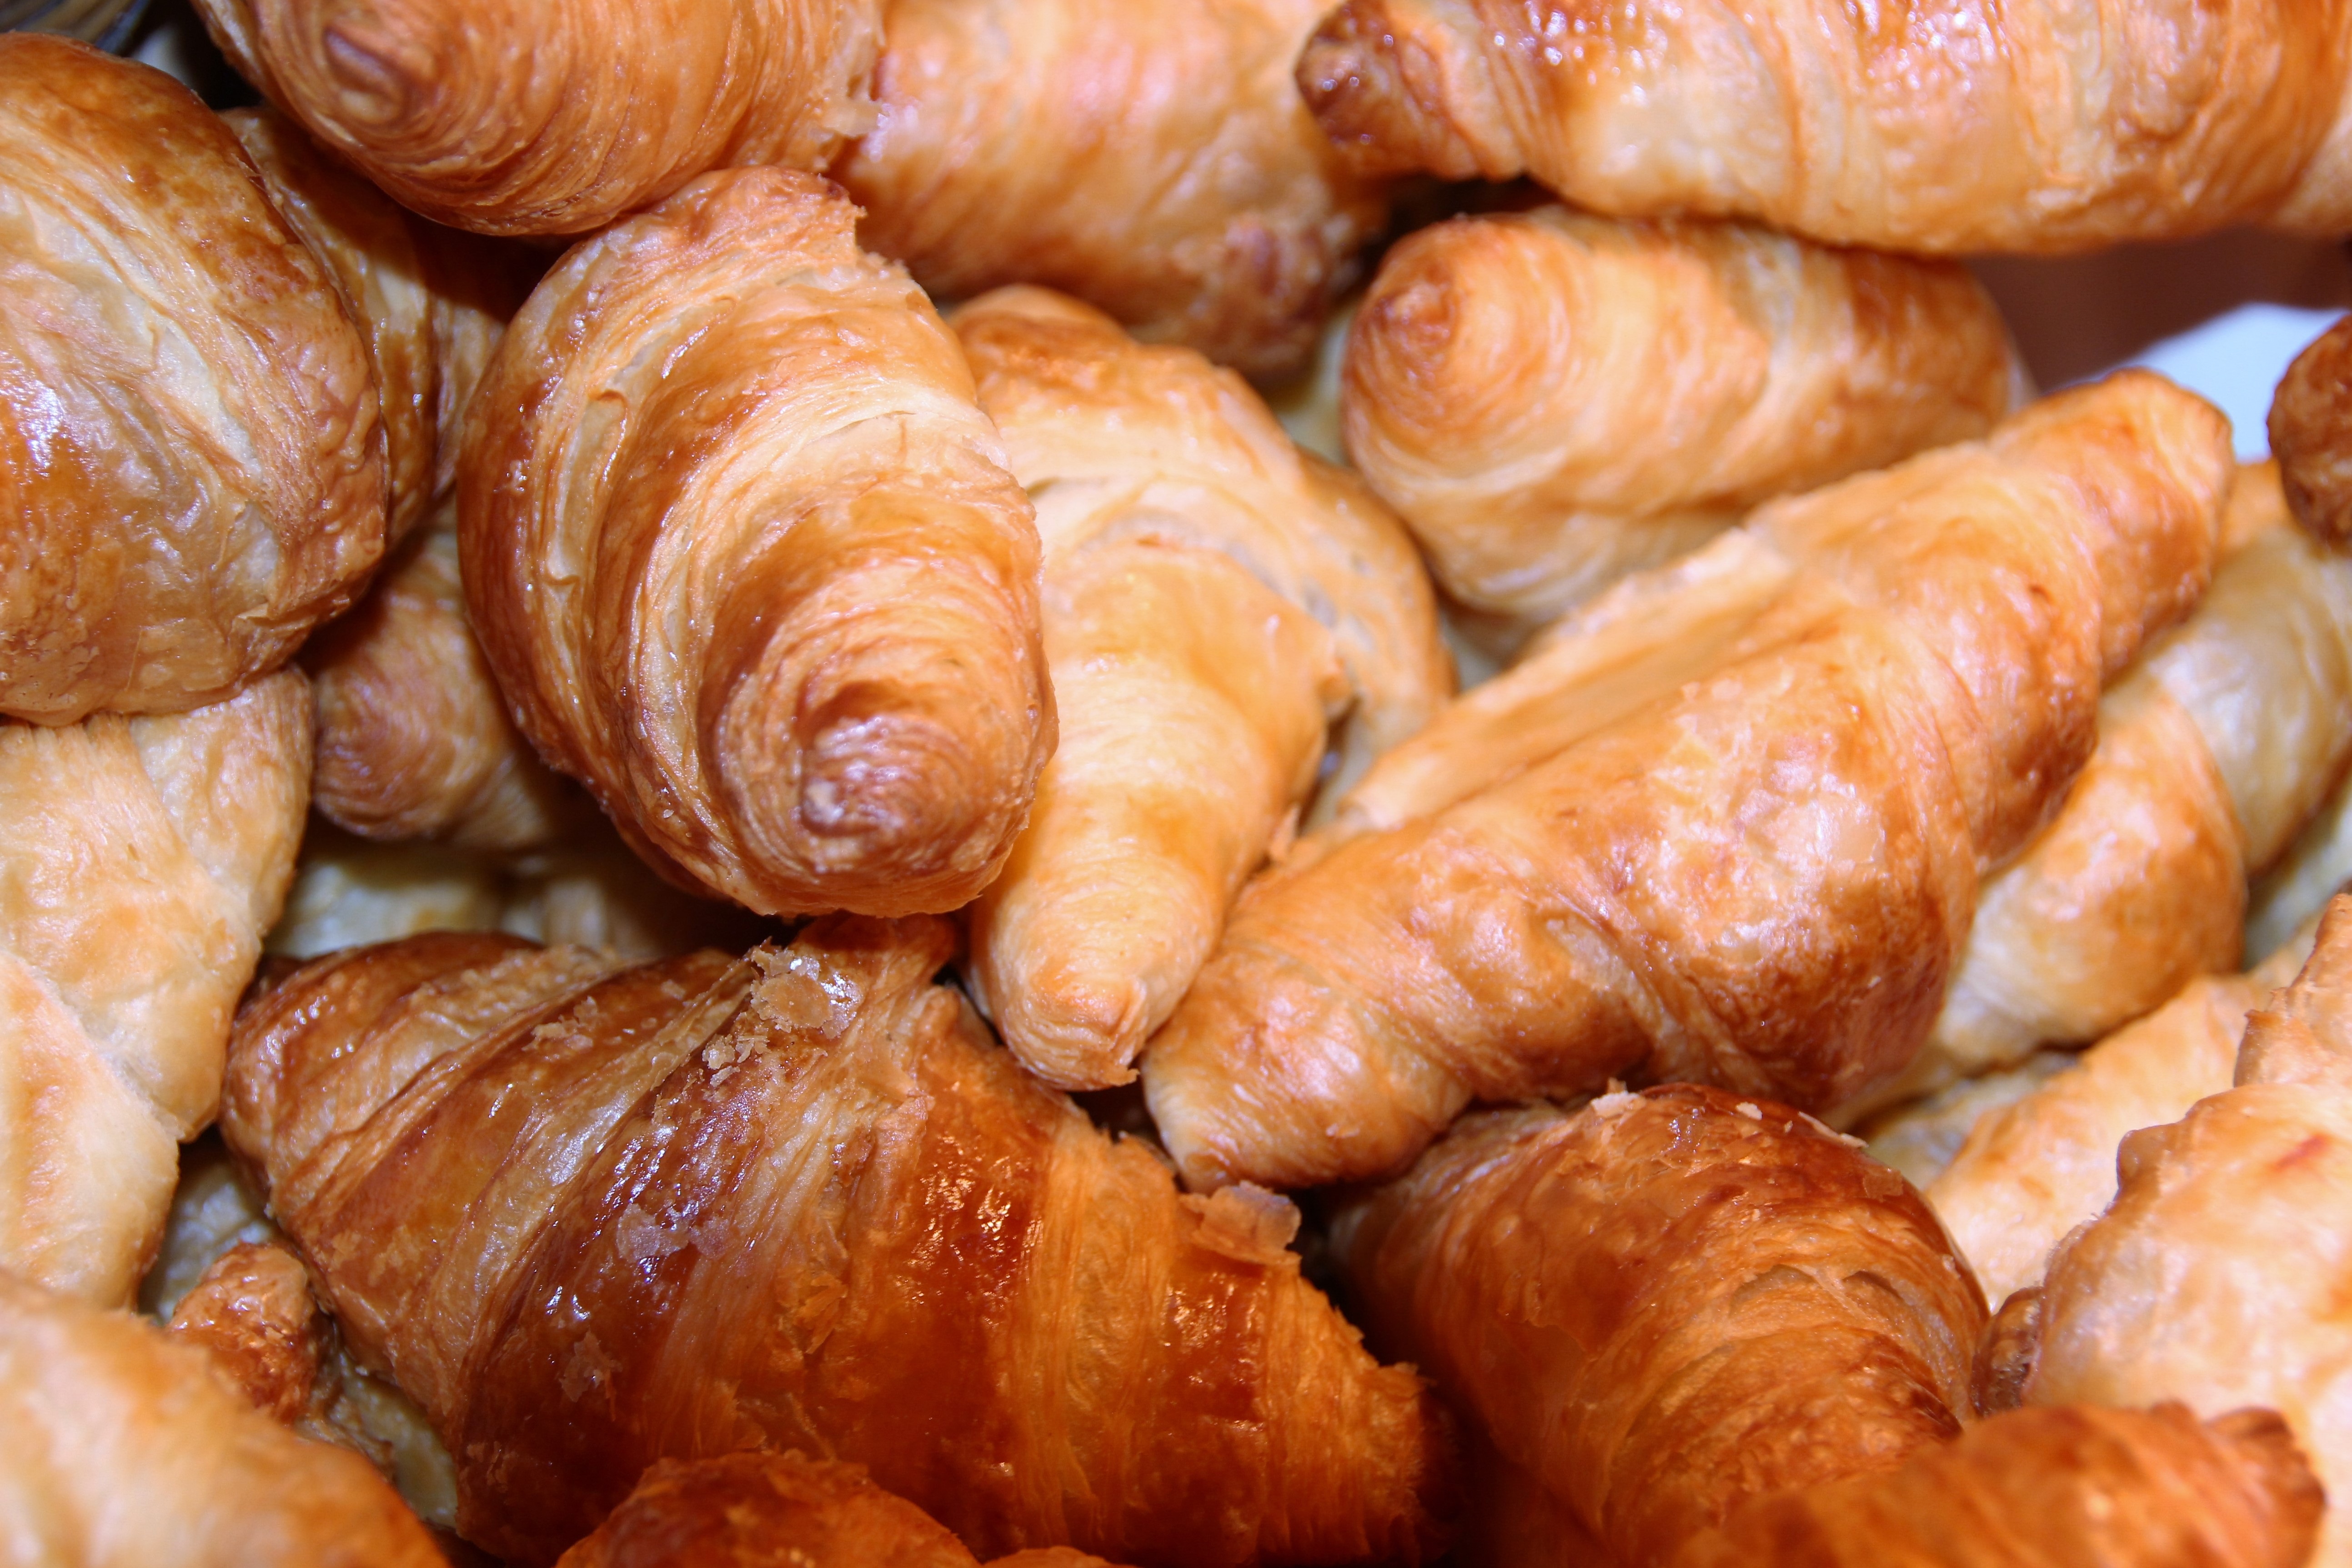
restaurant, dish, food, produce, breakfast, croissant, dessert, eat, cuisine, delicious, bread, pastry, bakery, buffet, bake, pastries, sunday, nutrition, roll, break, frisch, enjoy, edible, gastronomy, benefit from, baked goods, grain bread, puff pastry, good morning, danish pastry, have breakfast, breakfast buffet, viennoiserie, bread products